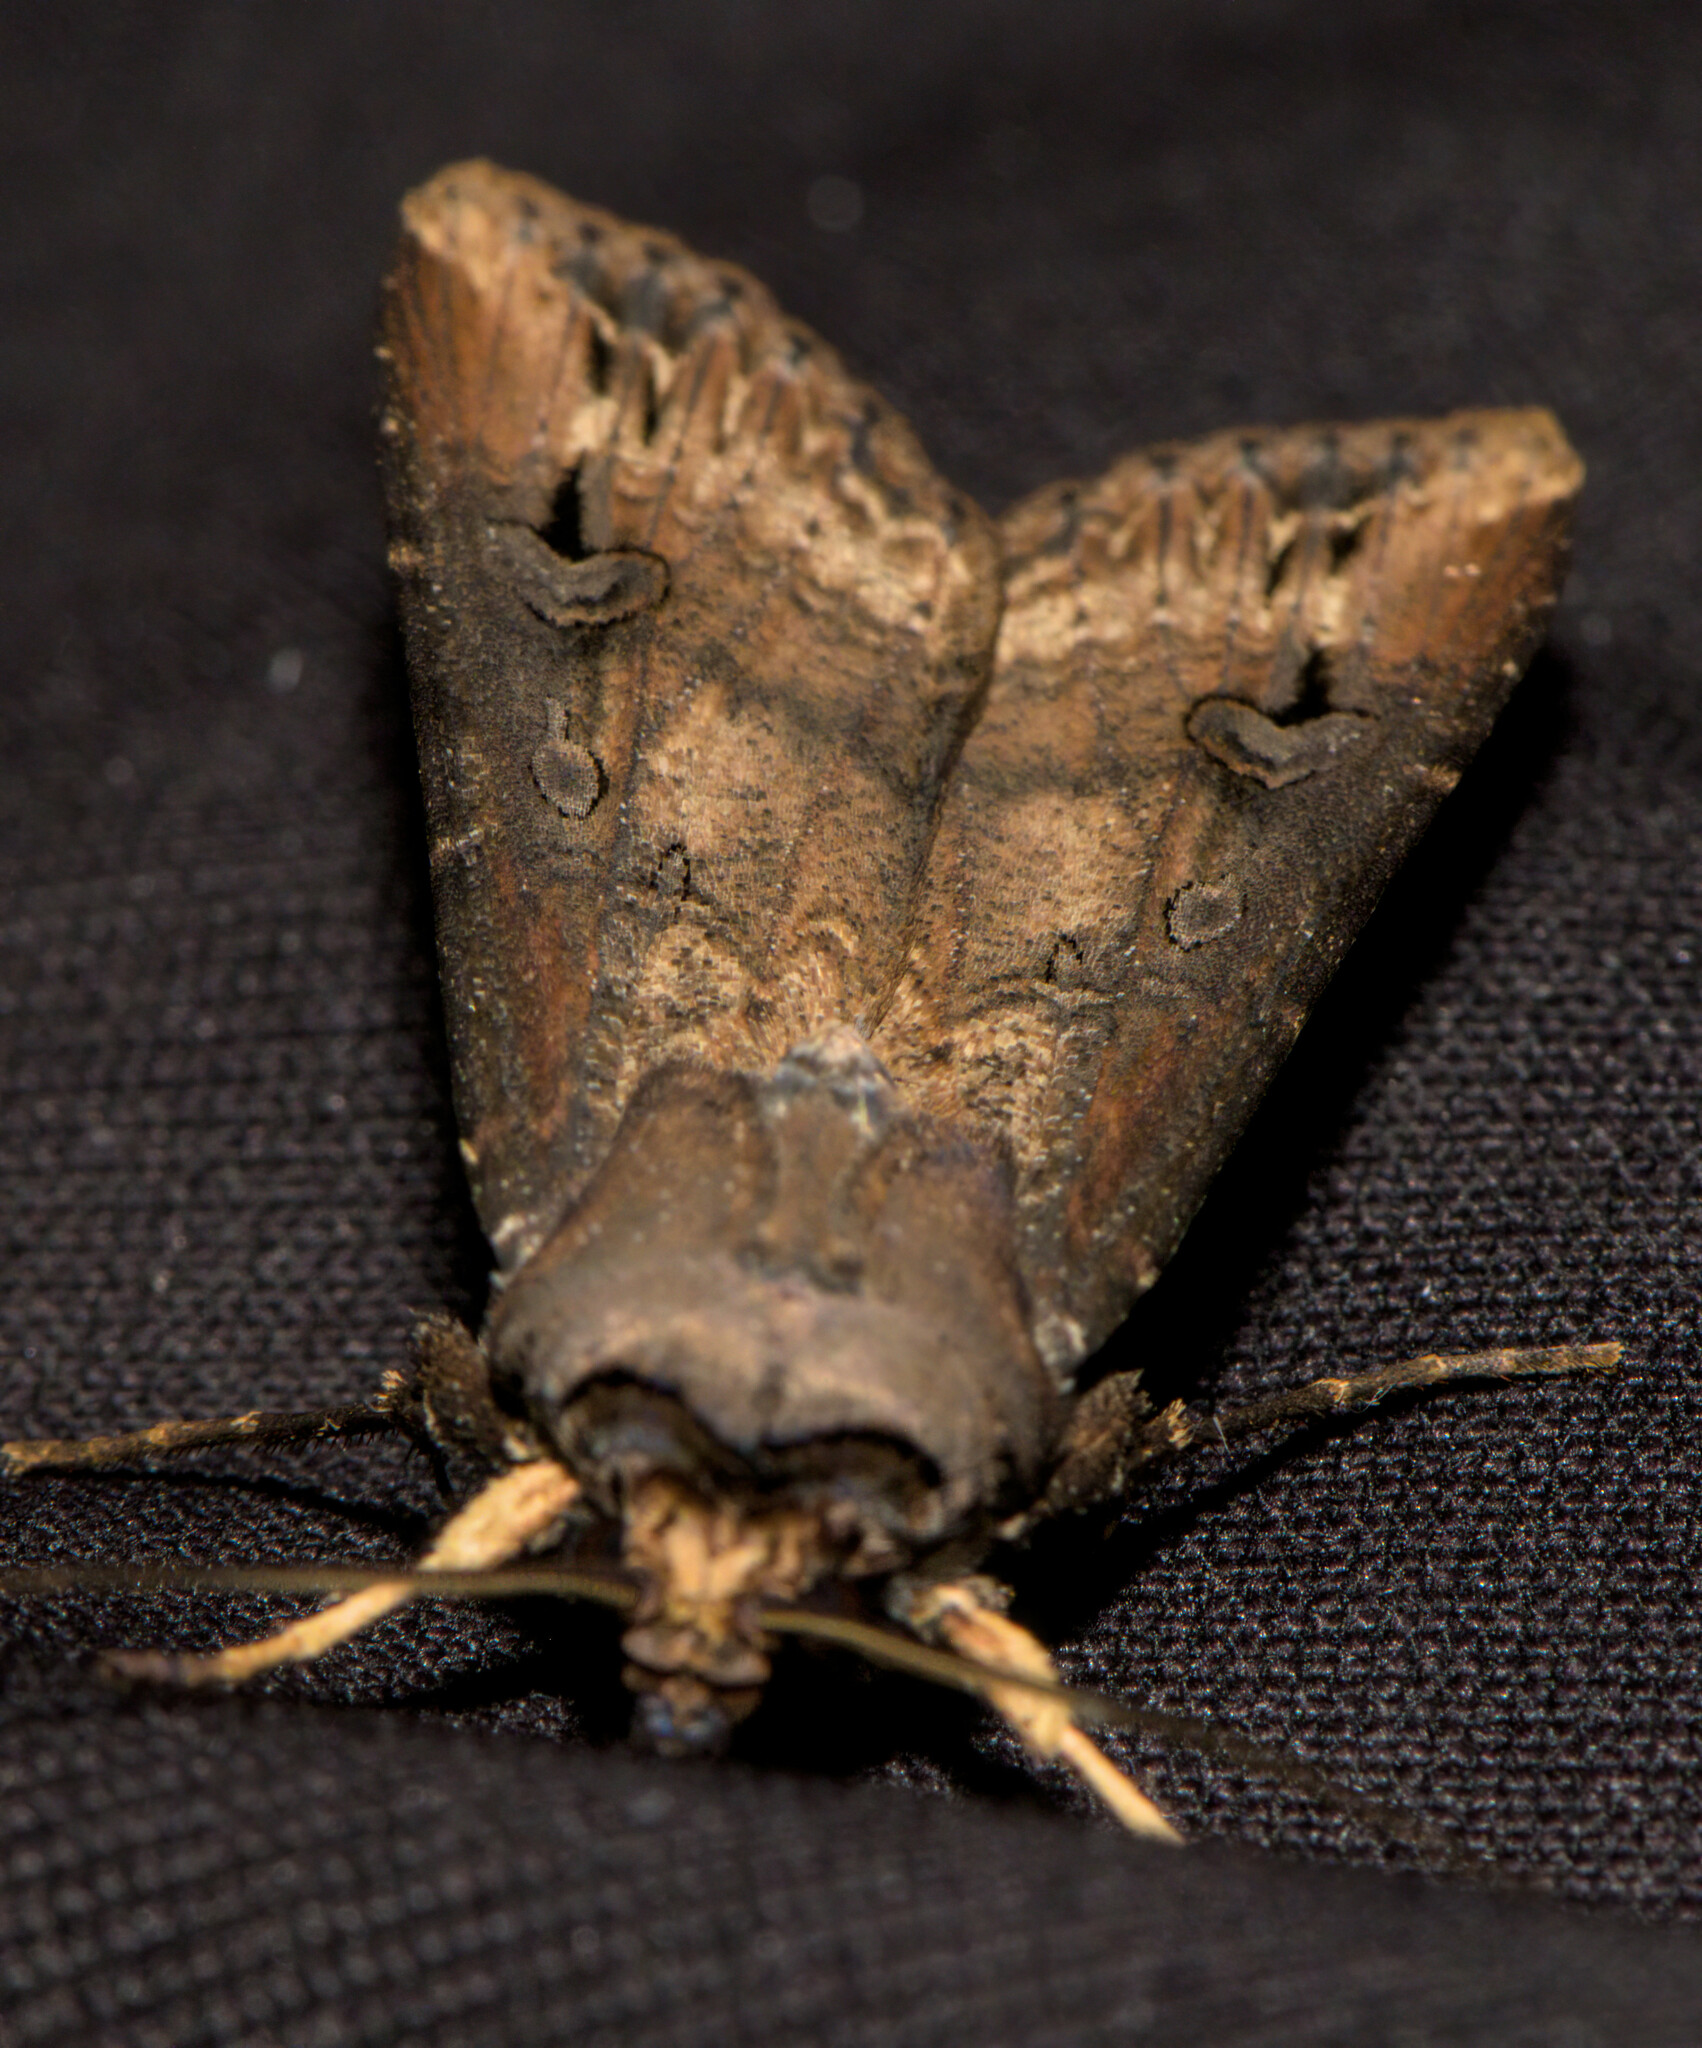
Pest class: cutworms